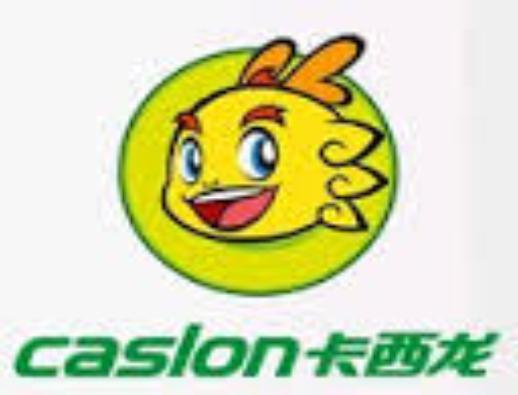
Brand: Caslon
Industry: Clothes